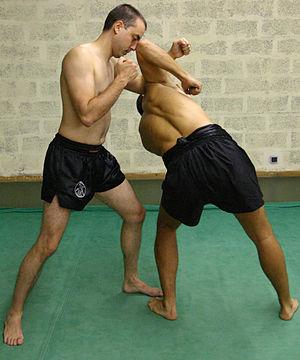
La boxe birmane est un art de combat du Myanmar qui utilise des techniques de combat debout ainsi que plusieurs techniques de clinch debout. L'utilisation des projections au sol, des poings, des coudes, des pieds, des genoux et des coups de tête y sont permis. Le Lethwei est considéré comme l'un des sports les plus brutaux au monde puisque les coup de têtes sont permis et que les combats se déroulent à mains nues.